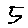
Label: 5